George Frideric Handel

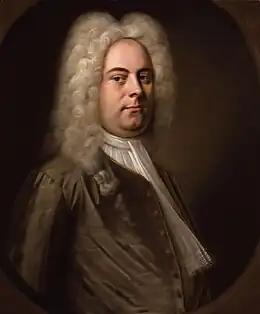
Portrait of Handel, 1726–1728

George Frideric (or Frederick) Handel (baptised , ; 23 February 1685 – 14 April 1759) was a German-British Baroque composer well-known for his operas, oratorios, anthems, concerti grossi, and organ concerti.